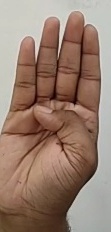
ASL sign: B